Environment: real
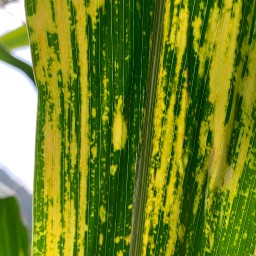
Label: lethal_necrosis